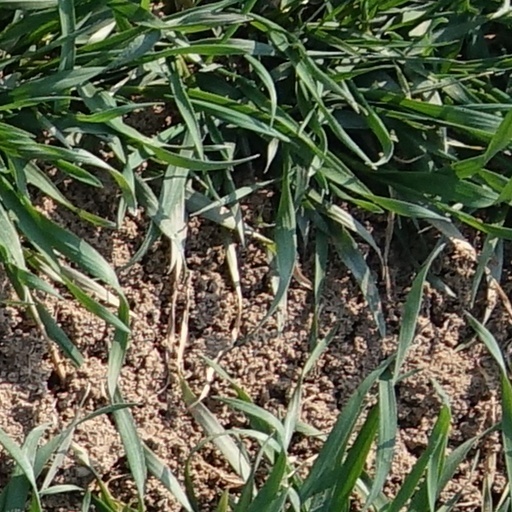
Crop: wheat